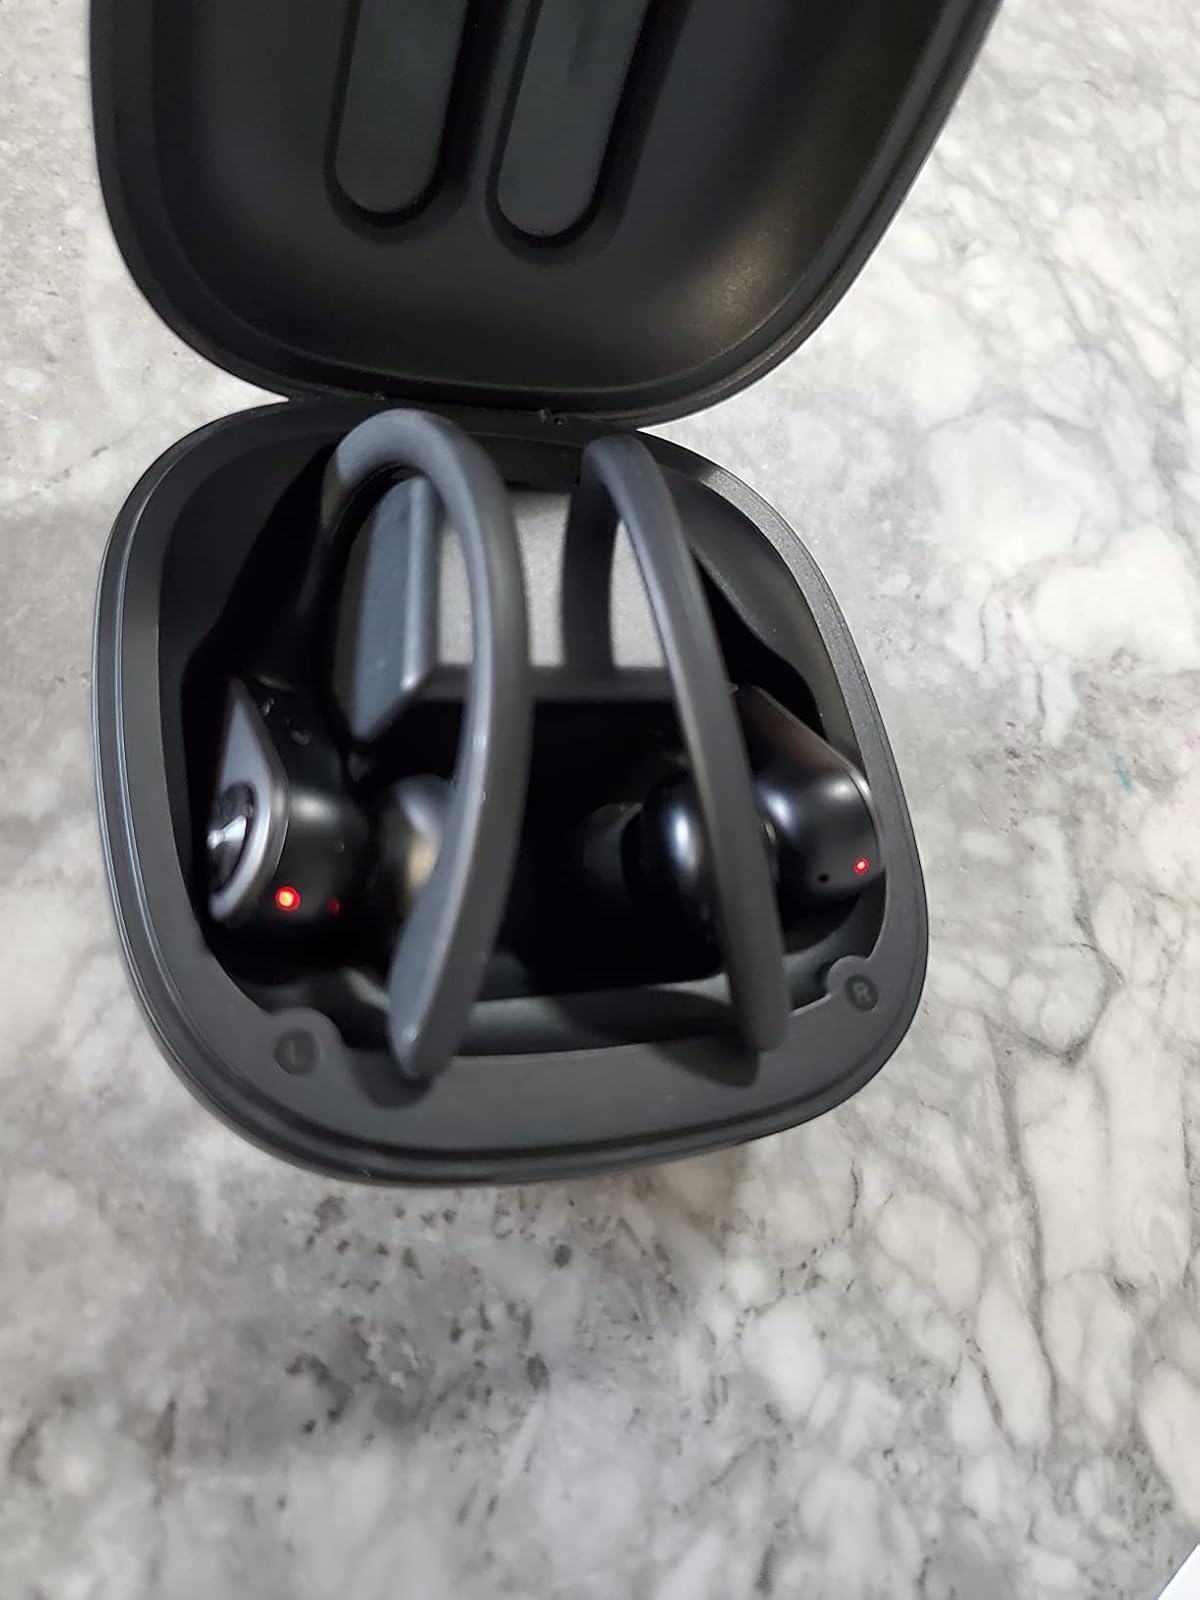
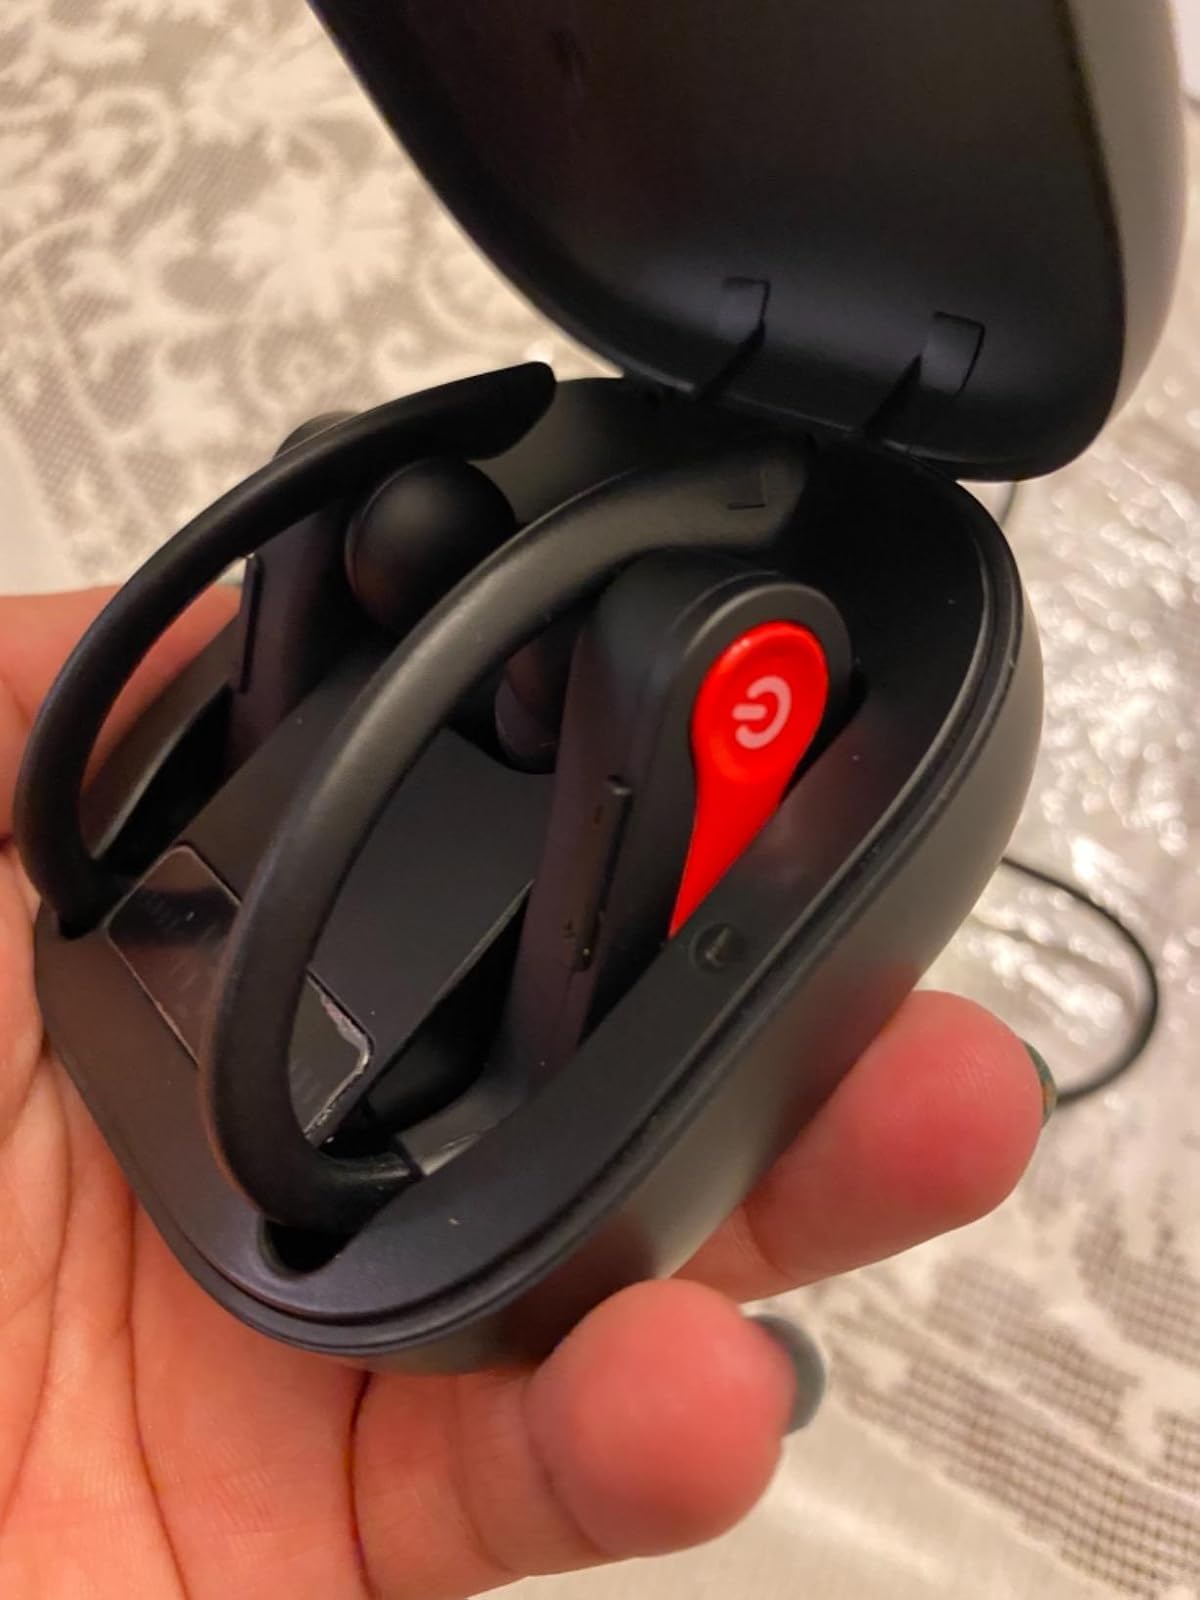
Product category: earbuds
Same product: no